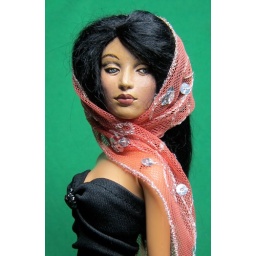
Flowy chiffon black over other material with sleeves to the elbow and floor length.